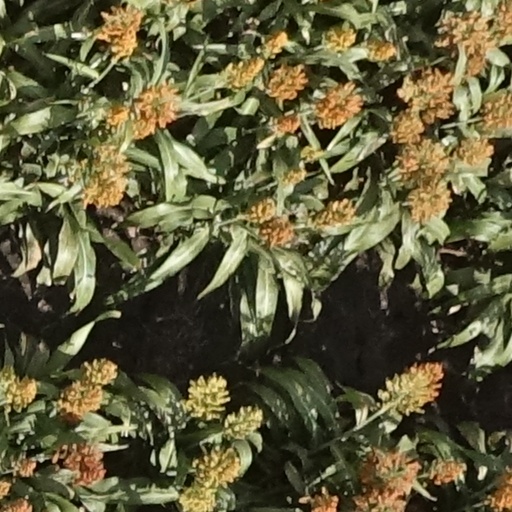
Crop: sorghum